South African Class 6J 4-6-0

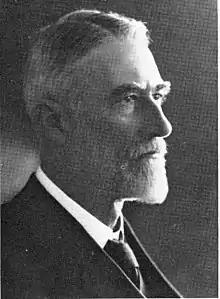
H.M. Beatty

The locomotives were practically identical to the two bar-framed locomotives which had been built by Sharp, Stewart and Company in 1900 and which became the South African Railways (SAR) Class 6F in 1912. They were visually identifiable as second-generation bar-framed 6th Class locomotives by their running boards, which were mounted above the coupled wheels without the need for wheel fairings.